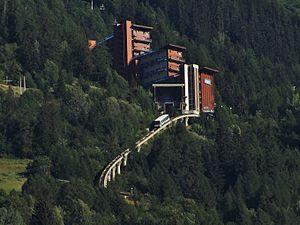
Vue du funiculaire Les Arcs' express arrivant à la station de sports d'hiver des Arcs 1600 en Savoie, en été.
La liste des édifices labellisés « Patrimoine du xxᵉ siècle » de la Savoie recense les édifices ayant reçu le label « Patrimoine du xxᵉ siècle » dans la Savoie en France. Au 27 mai 2013, ils sont au nombre de quarante-deux dans le département.
Les Arcs est une station de sports d'hiver et un nom de domaine skiable de la vallée de la Tarentaise, situés sur le territoire communal des communes de Bourg-Saint-Maurice, Landry, Peisey-Nancroix, et de Villaroger, dans le département de la Savoie en région Auvergne-Rhône-Alpes.